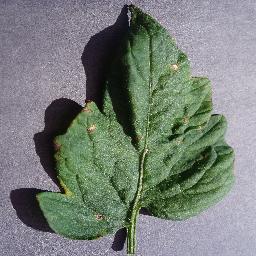
Label: Tomato___Target_Spot